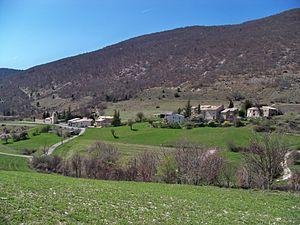
Hameau de jonquet, commune de la Rochegiron (04)
La Rochegiron est une commune française, située dans le département des Alpes-de-Haute-Provence en région Provence-Alpes-Côte d'Azur.